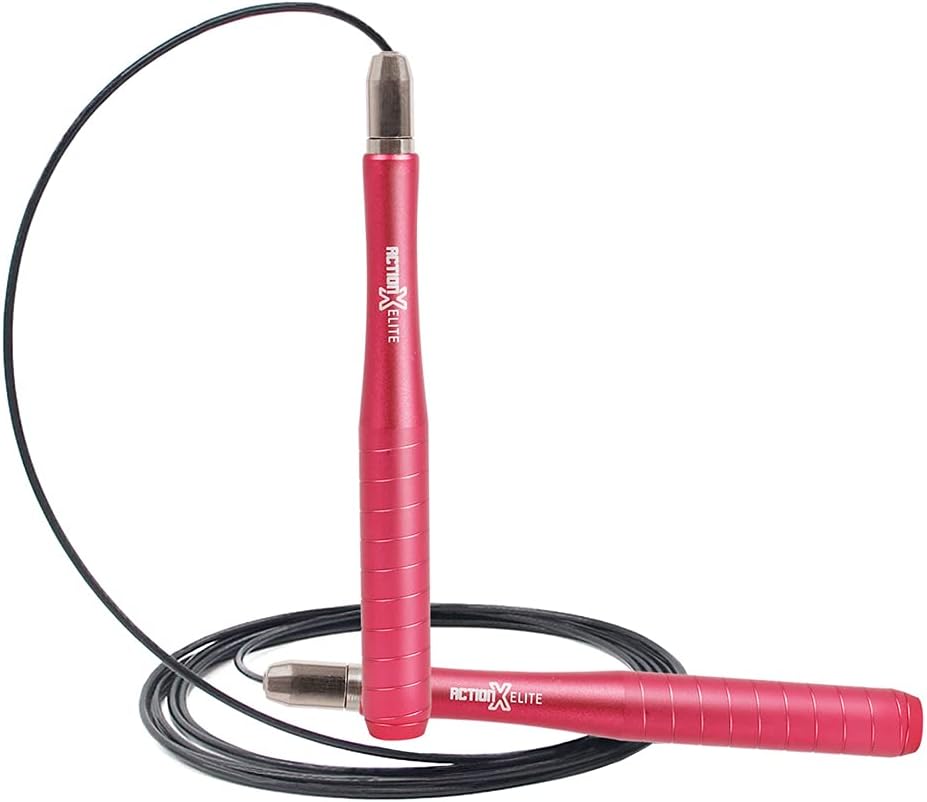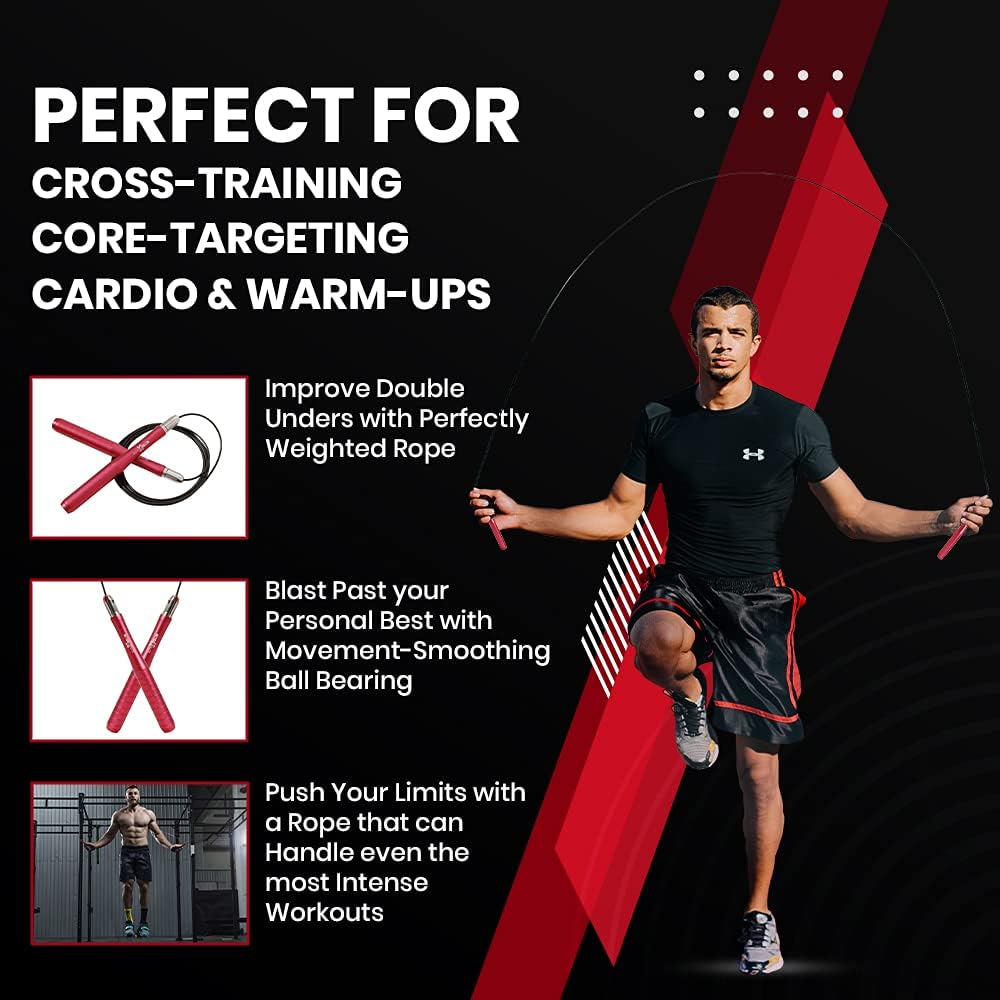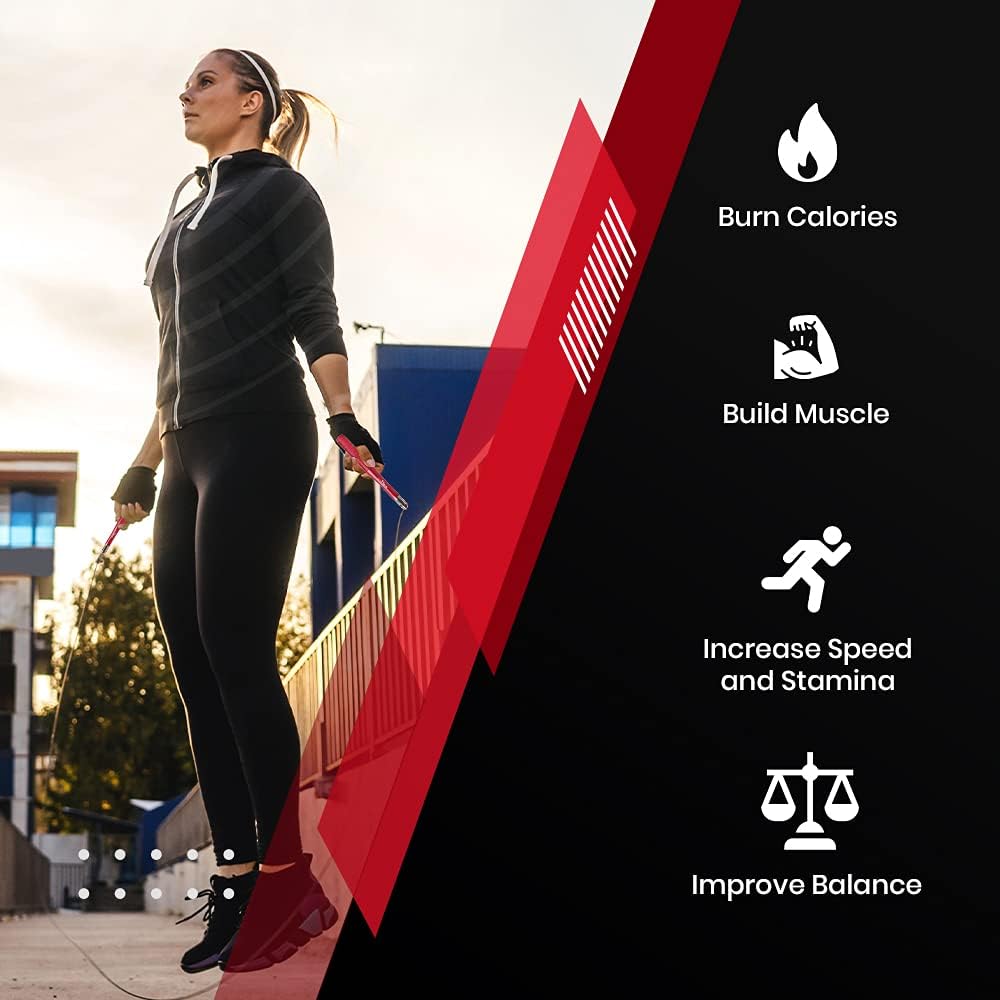
actionXElite Skipping Rope – Adjustable Jumping Rope for Speed Skipping | Jump Rope for Fitness & Fat Loss Exercises | Speed Rope perfect for Boxing, MMA and Crossfit | Exercising Jump Rope for Fat Burning Workouts & Interval Training.
Category: Sports & Outdoors
360 Spin Ball Bearing Score some serious speed with our super fast and smooth ball bearing system. Blast past your personal best and push your limits with the actionXElite Jump Rope. This Speed Rope is the fastest and smoothest option for athletes and beginners. Anti-tangle Steel Wire Our flexible steel wire comes with protective coating for enhanced durability. It does not bend or tangle and will endure even the most intense workouts. An extra steel cable is included in your Skipping Rope purchase! Non-Slip Aluminum Grip Our handles are composed of industrial strength aluminum and feature our researched Grip Grooves for the perfect grip. Get a sure hold even when sweaty. Designed in Durability actionXElite Jumping Rope is made with the highest quality materials so the crossrope lasts you a lifetime. A Perfect Jump Rope that will allow you accomplish your skipping goals. actionX jump rope comes with the following specifications:  Handle length = 15 cm Handle diameter = 2.2 cm from middle locking mechanism - built-in Allen key stainless steel wire cable The length of cable = 3 Meter The diameter of the cable = 2.8 MM Handle material - Aluminum Grooves on both handles for strong and smooth grip One extra steel cable included the length of that cable will also be 3 Meter and diameter will be 2.8 MM One cable protector
Features: WHY you need the actionXElite Jump Rope - Skipping is an incredible exercise for cardiovascular health and fat loss. It's perfect for HIIT, interval and circuits. The Skipping Rope is ideal for cross fit, boxing and MMA | WHAT the actionXElite does - Our strong, lightweight, durable and flexible design provides an unbeatable workout. The flexible steel wire with protective coating doesn't bend or tangle and will endure even the most intense workouts! | WHO the actionXElite is for - For anyone who wants to improve fitness or conditioning. This Jumping Rope is great for boxing, martial arts and cross fit training. The Crossrope is perfect for weight loss programs for men, women, boys & girls. | HOW the actionXElite works - Our unique ball bearing system means the actionXElite spins at an incredible rate - perfect for double unders. With our adjustment mechanism this 2.8 mm anti-tangle rope can be used by anyone - even very tall or short athletes. Speed Rope comes with a stylish carry bag for neat storage | CUSTOMER HAPPINESS - actionX uses the strongest, highest quality materials. Unlike other brands, we've sourced premium parts and we do not compromise. Our responsive customer service team is fully committed to ensuring you have the best experience possible! If you have any questions or concerns, please contact us and we will answer ASAP!